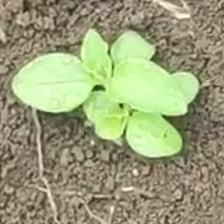
Weed species: Kena_(Commplina_benghalensio)